Ruth Drexel

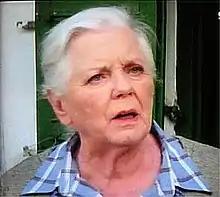
Drexel as Resi Berghammer in "Der Bulle von Tölz" (2005)

Ruth Drexel (14 July 1930 – 26 February 2009) was a German actress, director, and theatre director/manager. Her best-known role was as "Resi Berghammer" in the German television series,